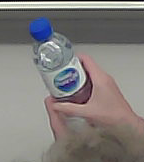
Product: nestle_water